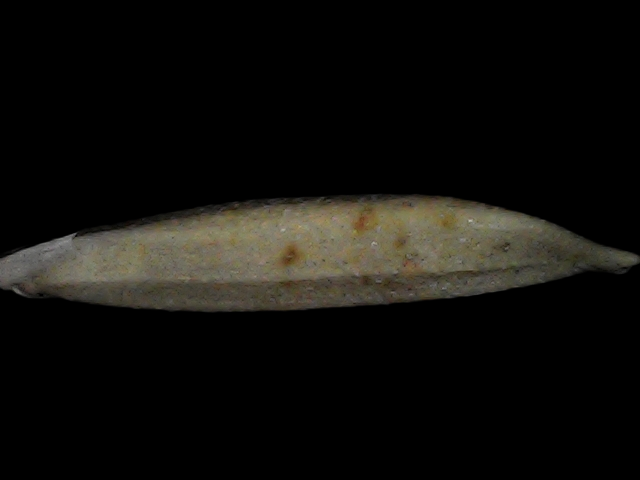
Rice variety: Bd57